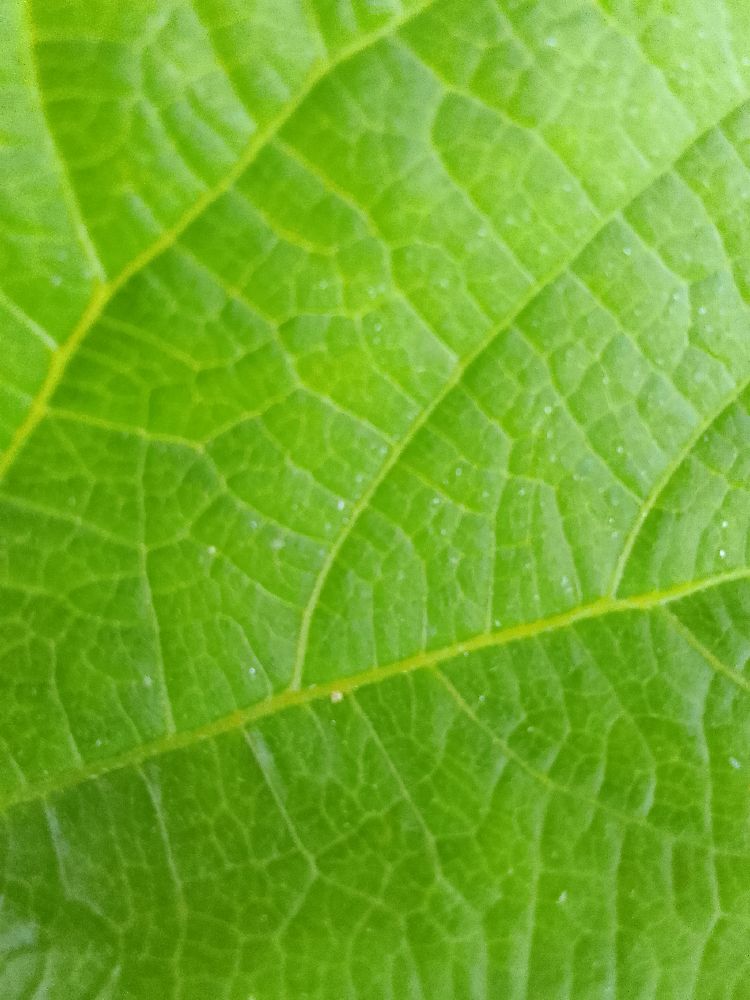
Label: healthy